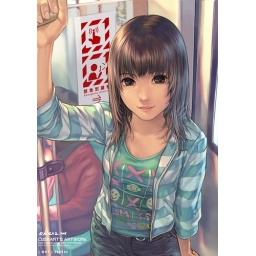
girl in the bus